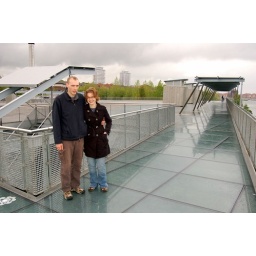
Kathryn and Phil on the glass roof at the National Glass Centre in Sunderland.